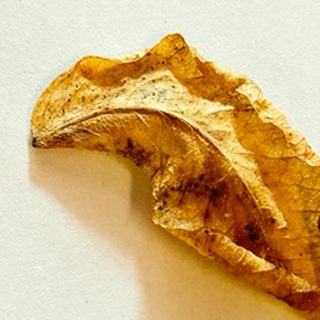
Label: lemon_dry_leaf